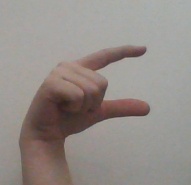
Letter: dal